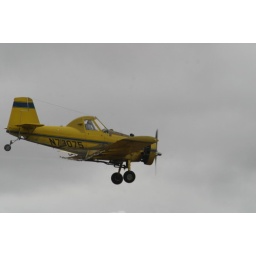
Booker flying over the house this morning